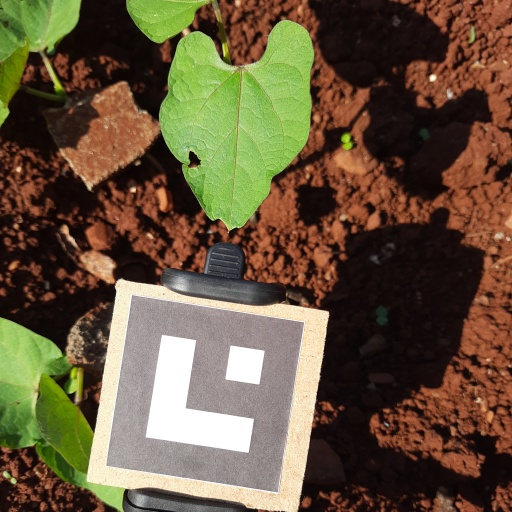
Observations: flat surface, eating holes in the center, under sunlight